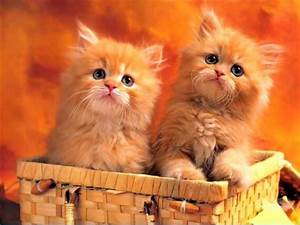
Label: cat